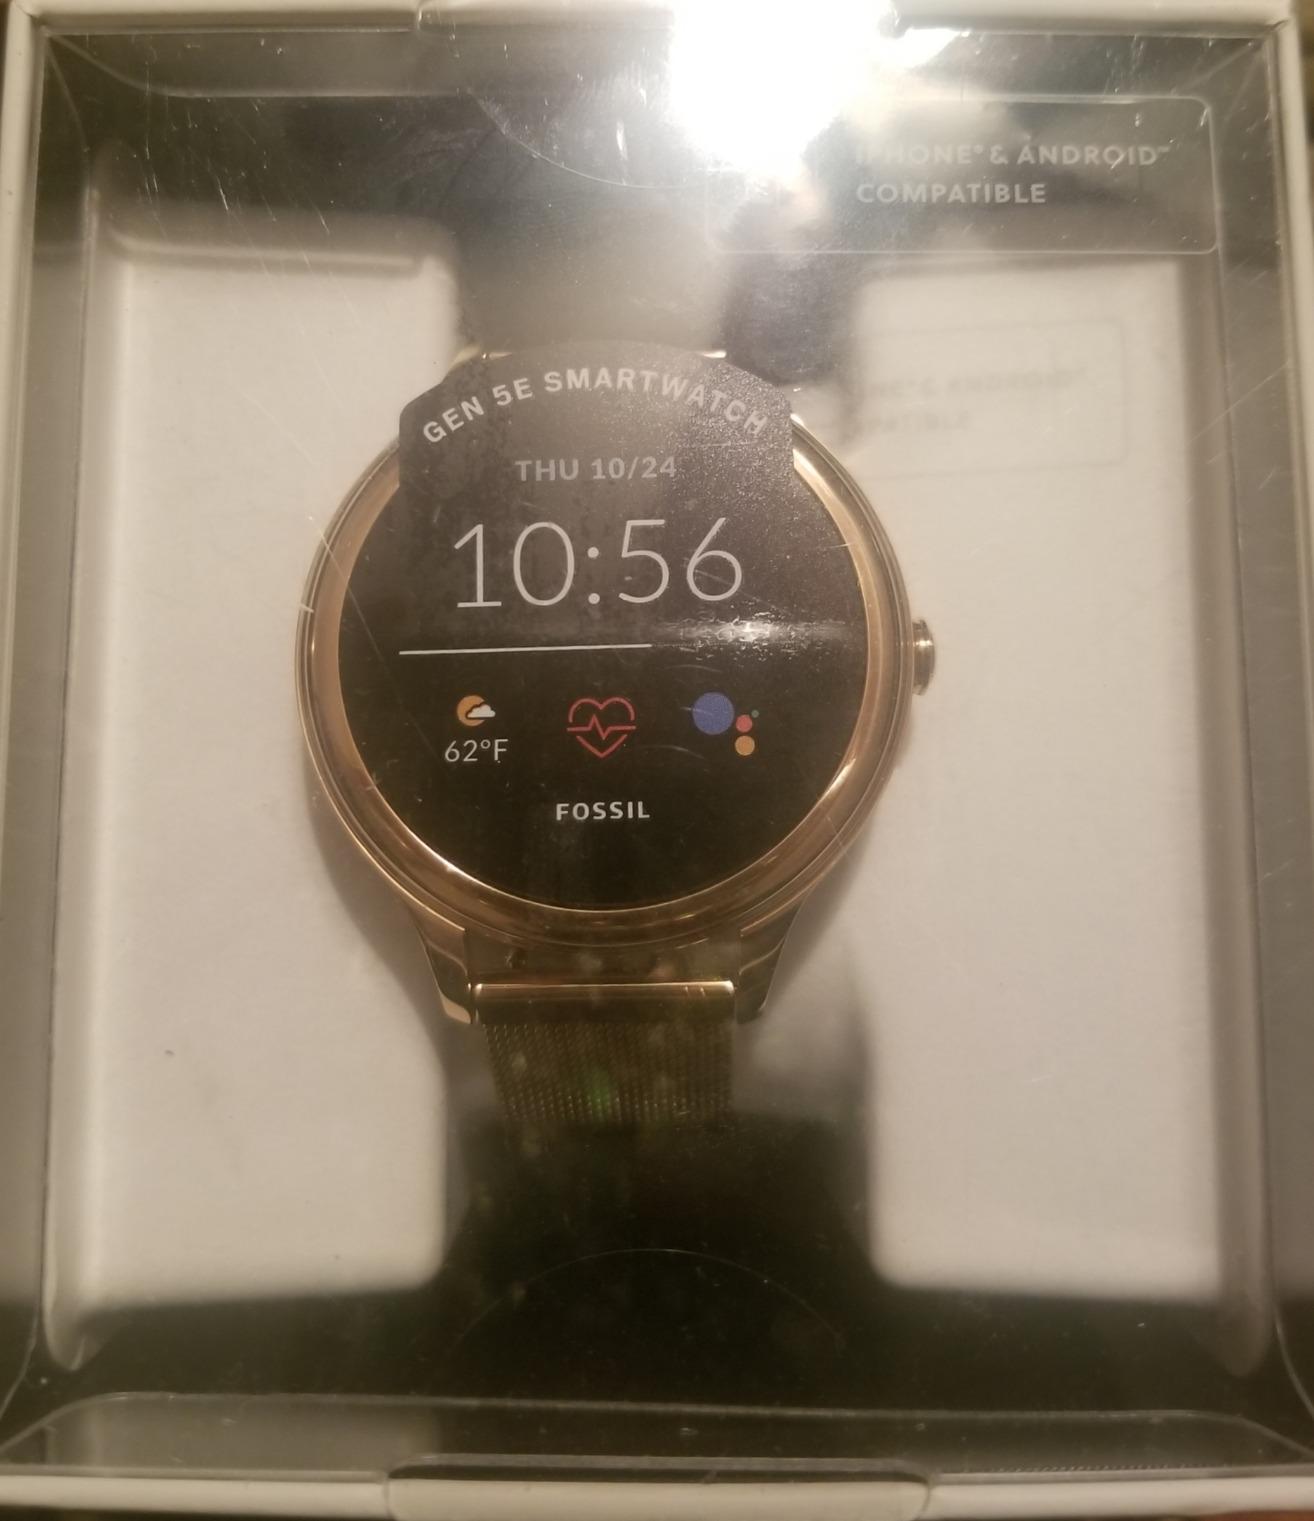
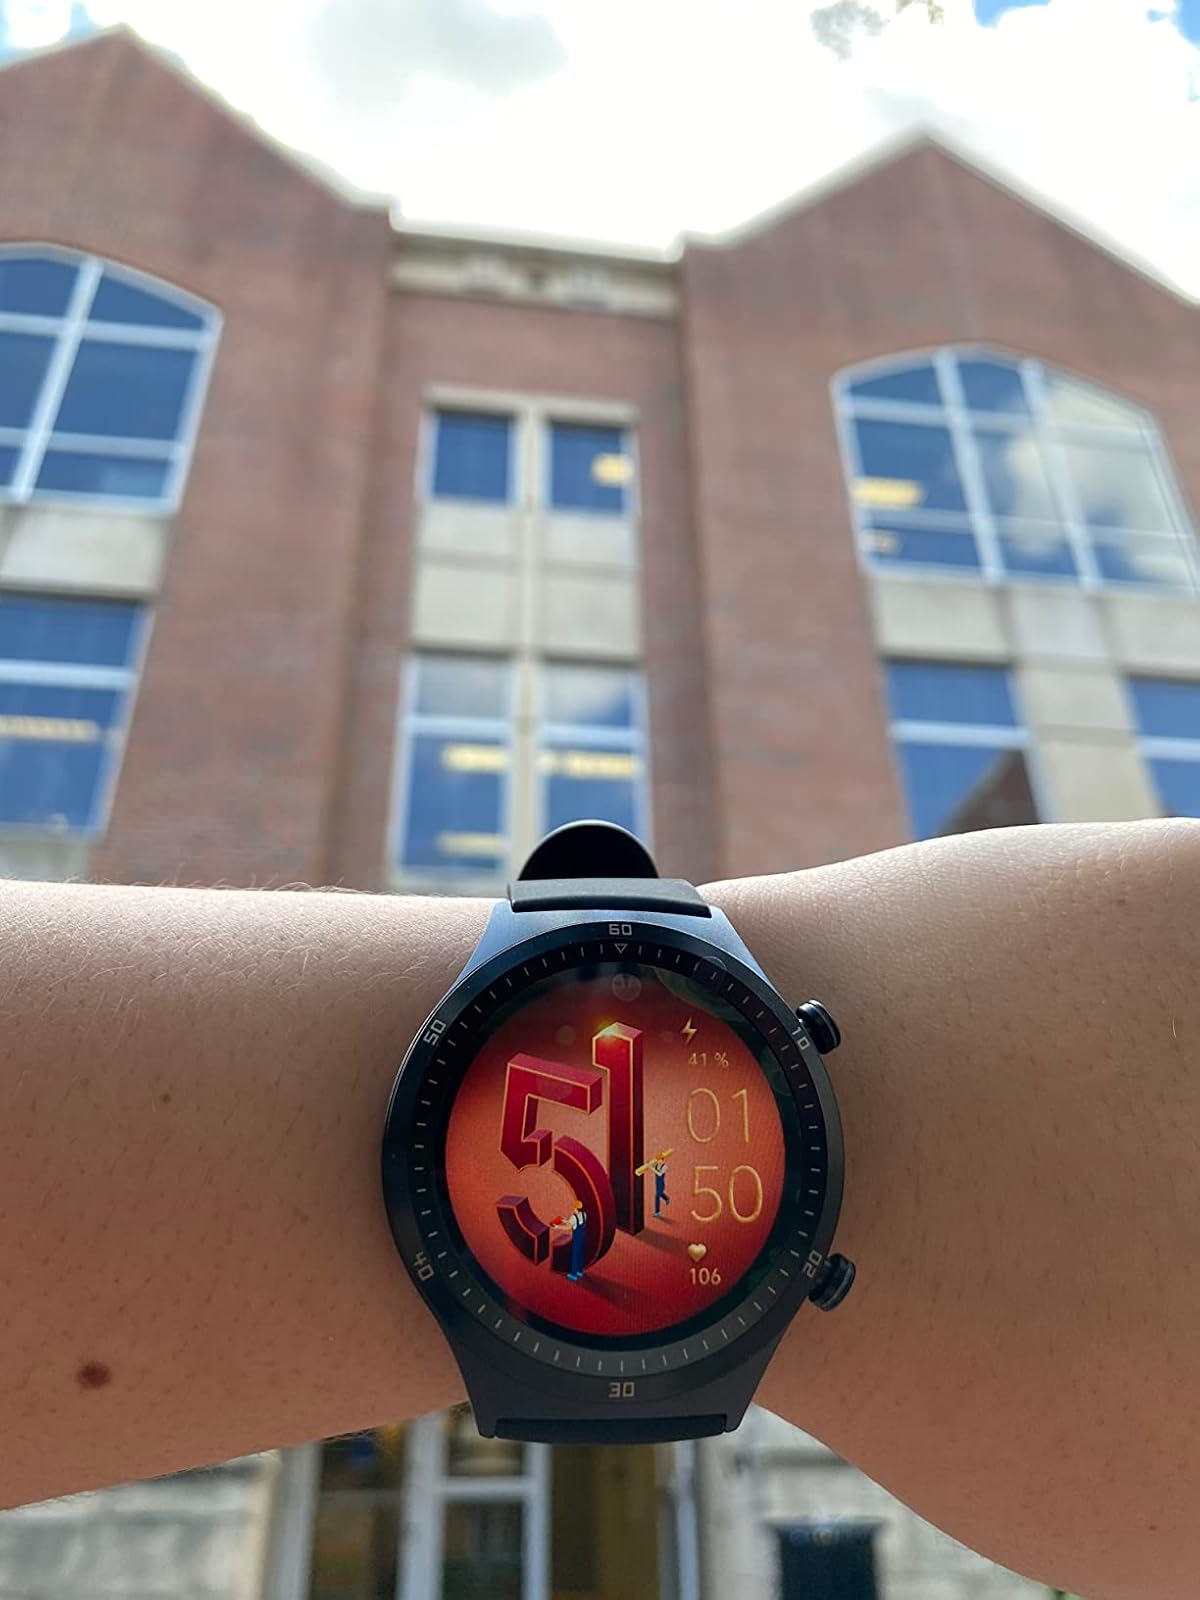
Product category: smartwatch
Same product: no